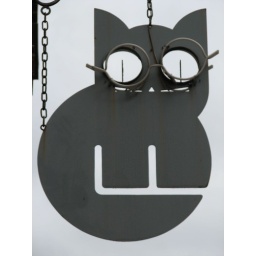
This was a sign for an opticians near the alley of the cats in Troyes.